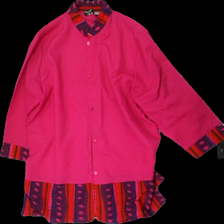
View: front
Type: Blouse
Category: Ladies
Brand: Not in the list
Brand text on label: Nubian queen
Colors: Pink, Red, Blue, Multicolor
Material: 100% Polyester
Pattern: Other
Cut: Regular
Season: All
Price range: 50-100
Recommended usage: Reuse